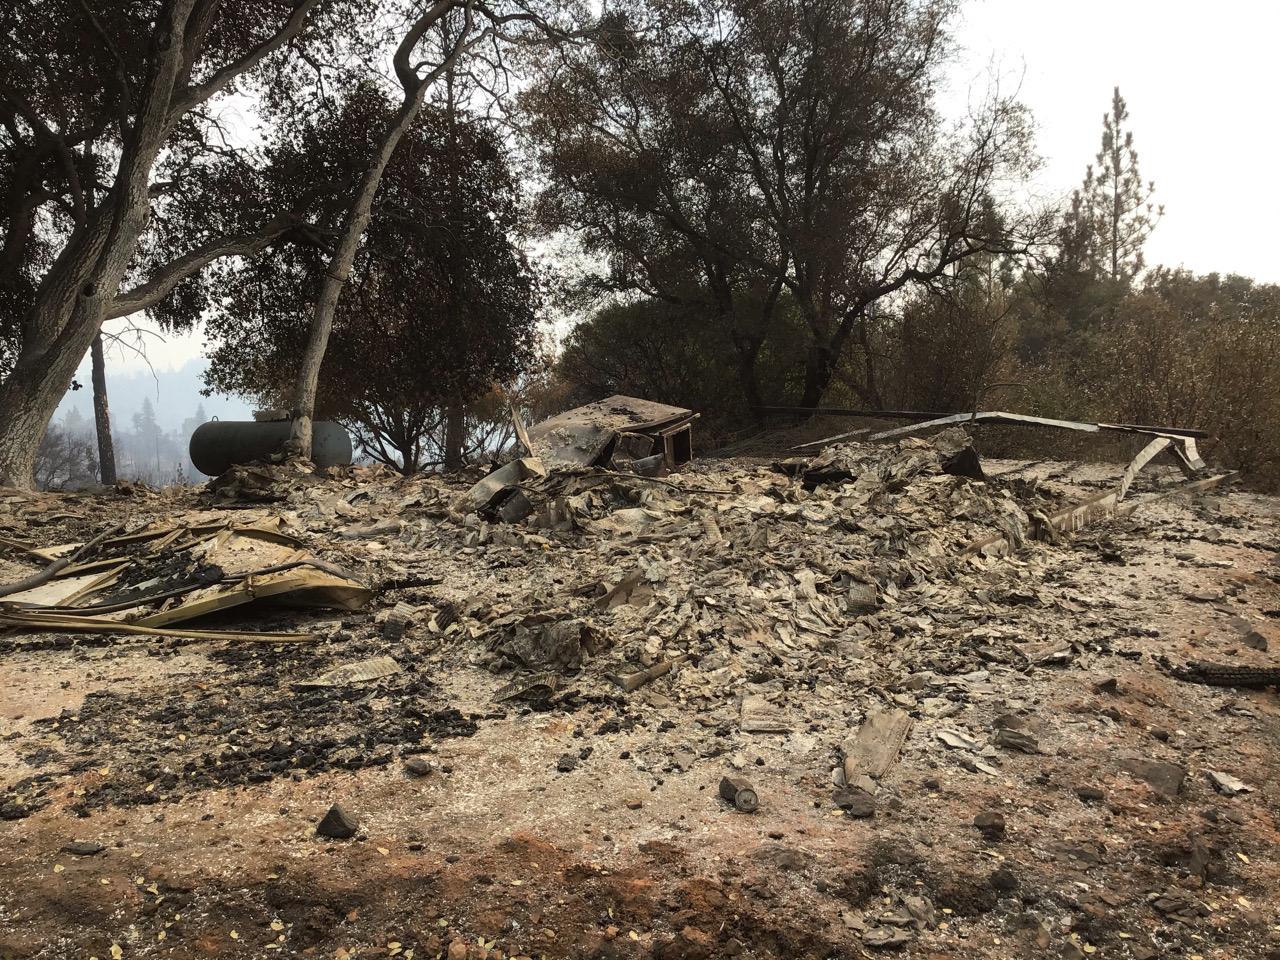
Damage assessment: destroyed